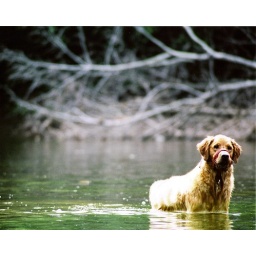
My dog Momo contemplating her next move as she enjoyed the cool spring water in the Monocacy River in Frederick, MD